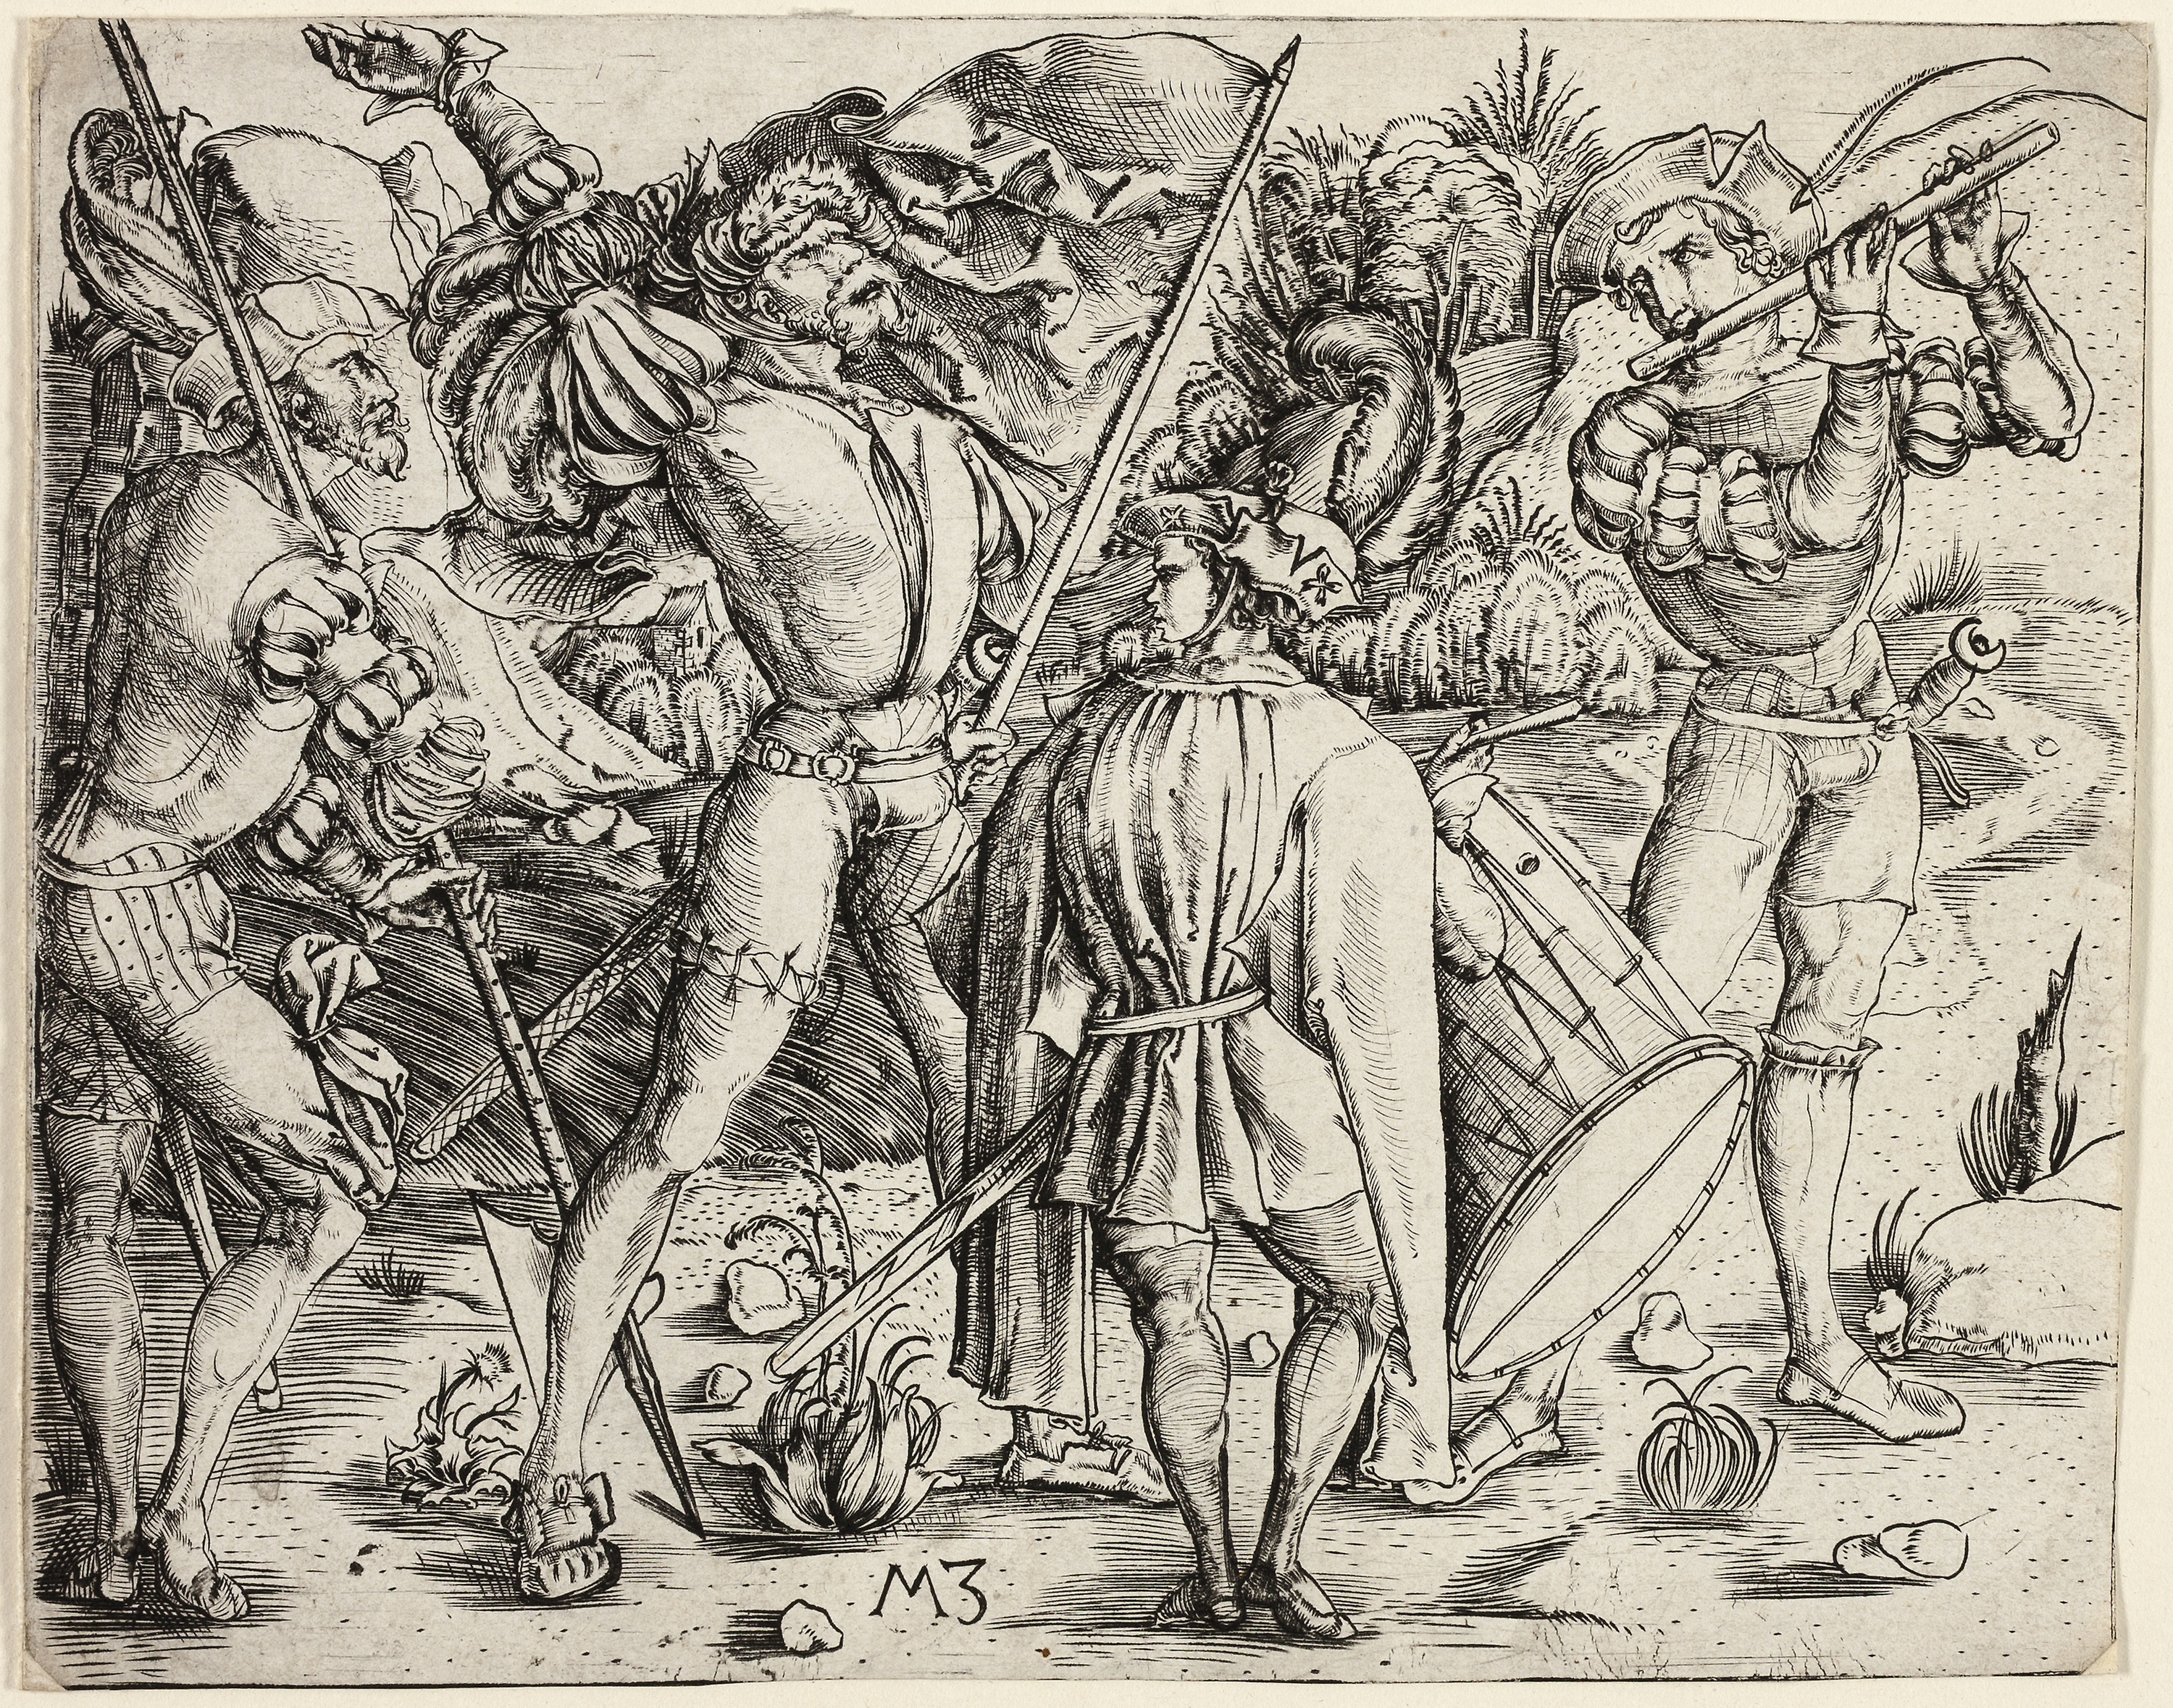
mammal, art, black and white, horse like mammal, history, mythology, tree, illustration, middle ages, fictional character, drawing, visual arts, monochrome, ancient history, mythical creature, human behavior, fiction